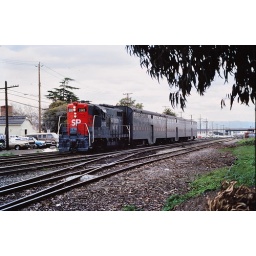
SP with a small afternoon three car commuter train near Redwood Cailf 1980